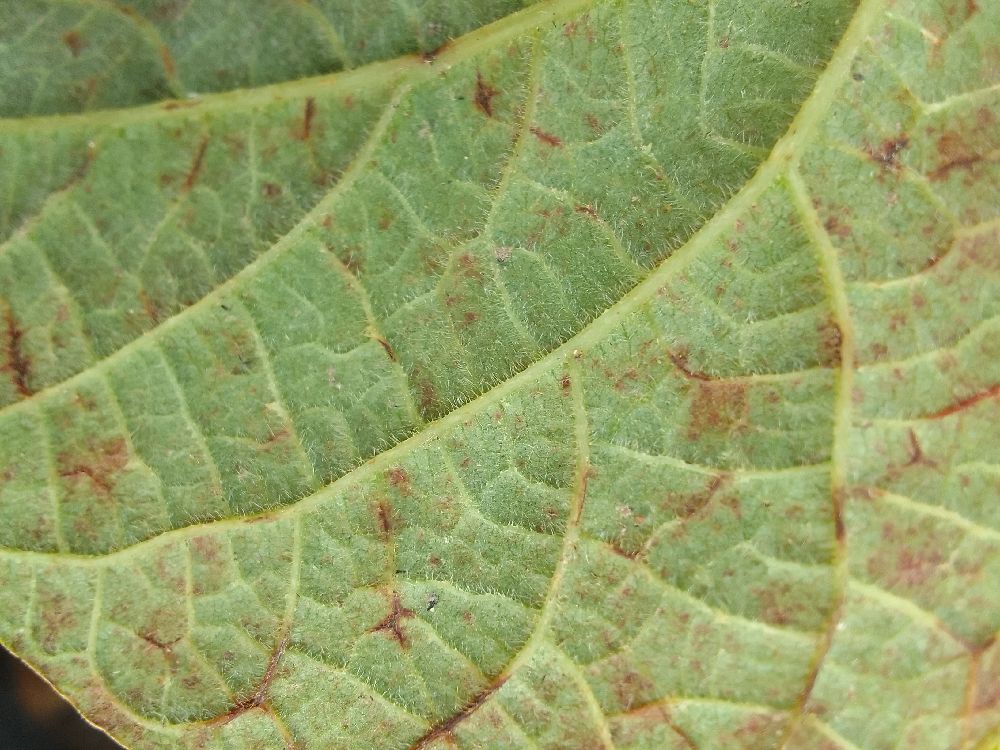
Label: anthracnose